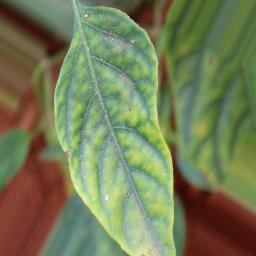
Label: nutritional